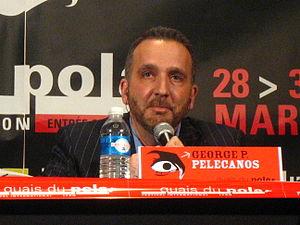
George Pelecanos en conférence lors de la rencontre Quai du Polar 2008 (Lyon, France). Débat la fascination de l'amérique.